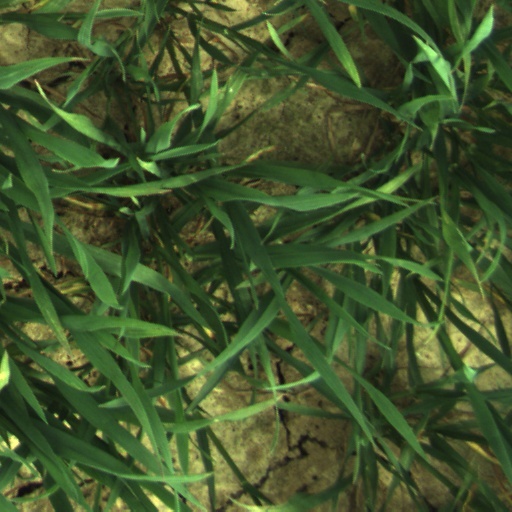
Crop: wheat